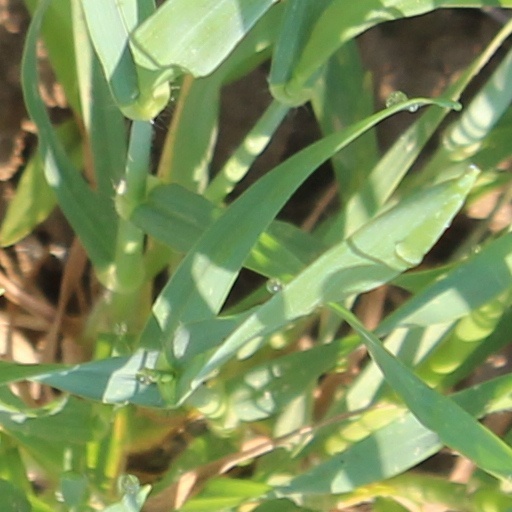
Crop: wheat